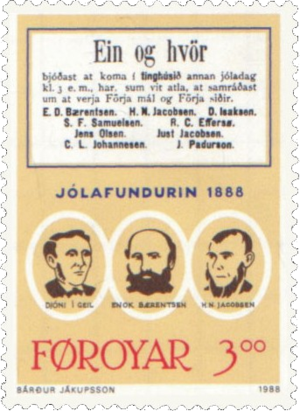
Julemødet 1888
3.00 kr. frimærke
Den 22. december 1888 stod der i Færøernes dengang eneste avis, Dimmalætting, denne korte notits: